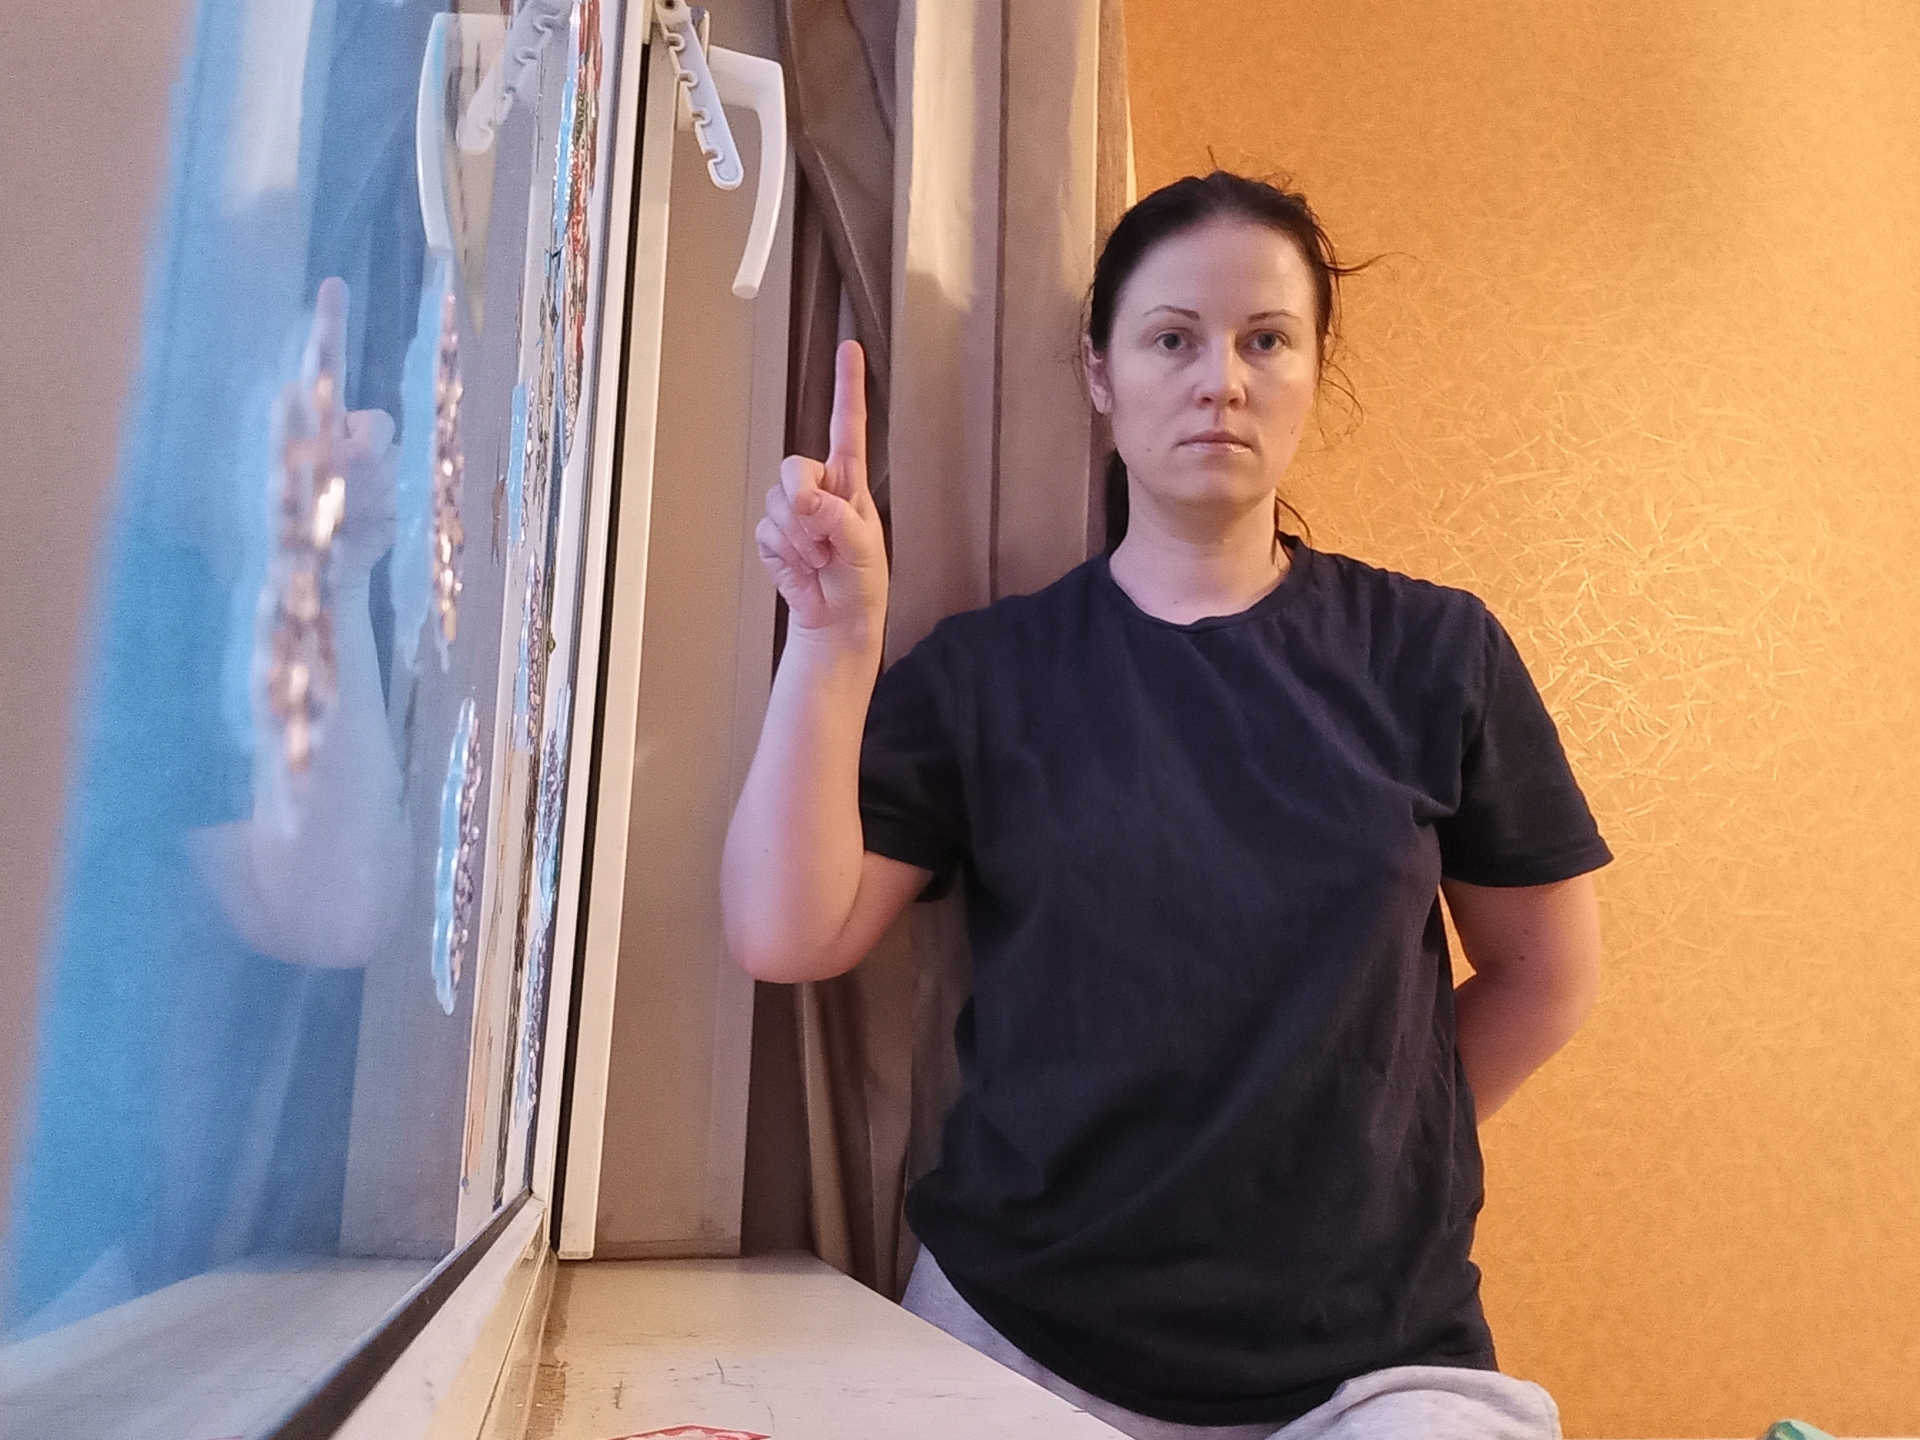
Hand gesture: one